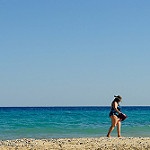
Label: sea